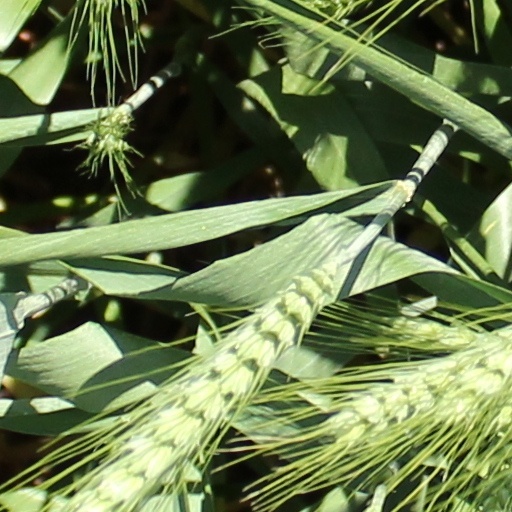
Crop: wheat